2019 Mumbai Indians season

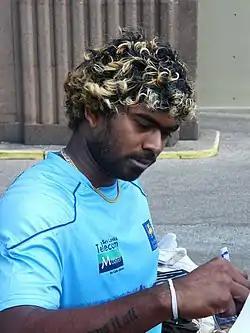
Malinga returned to the team as a player after working as the team's bowling mentor in the previous season.

In November 2018, Mumbai Indians announced their list of retained players for the 2019 season. The list included Rohit Sharma, Hardik Pandya, Jasprit Bumrah, Krunal Pandya, Ishan Kishan, Suryakumar Yadav, Mayank Markande, Rahul Chahar, Anukul Roy, Siddhesh Lad, Aditya Tare, Quinton de Kock, Evin Lewis, Kieron Pollard, Ben Cutting, Mitchell McClenaghan, Adam Milne and Jason Behrendorff.